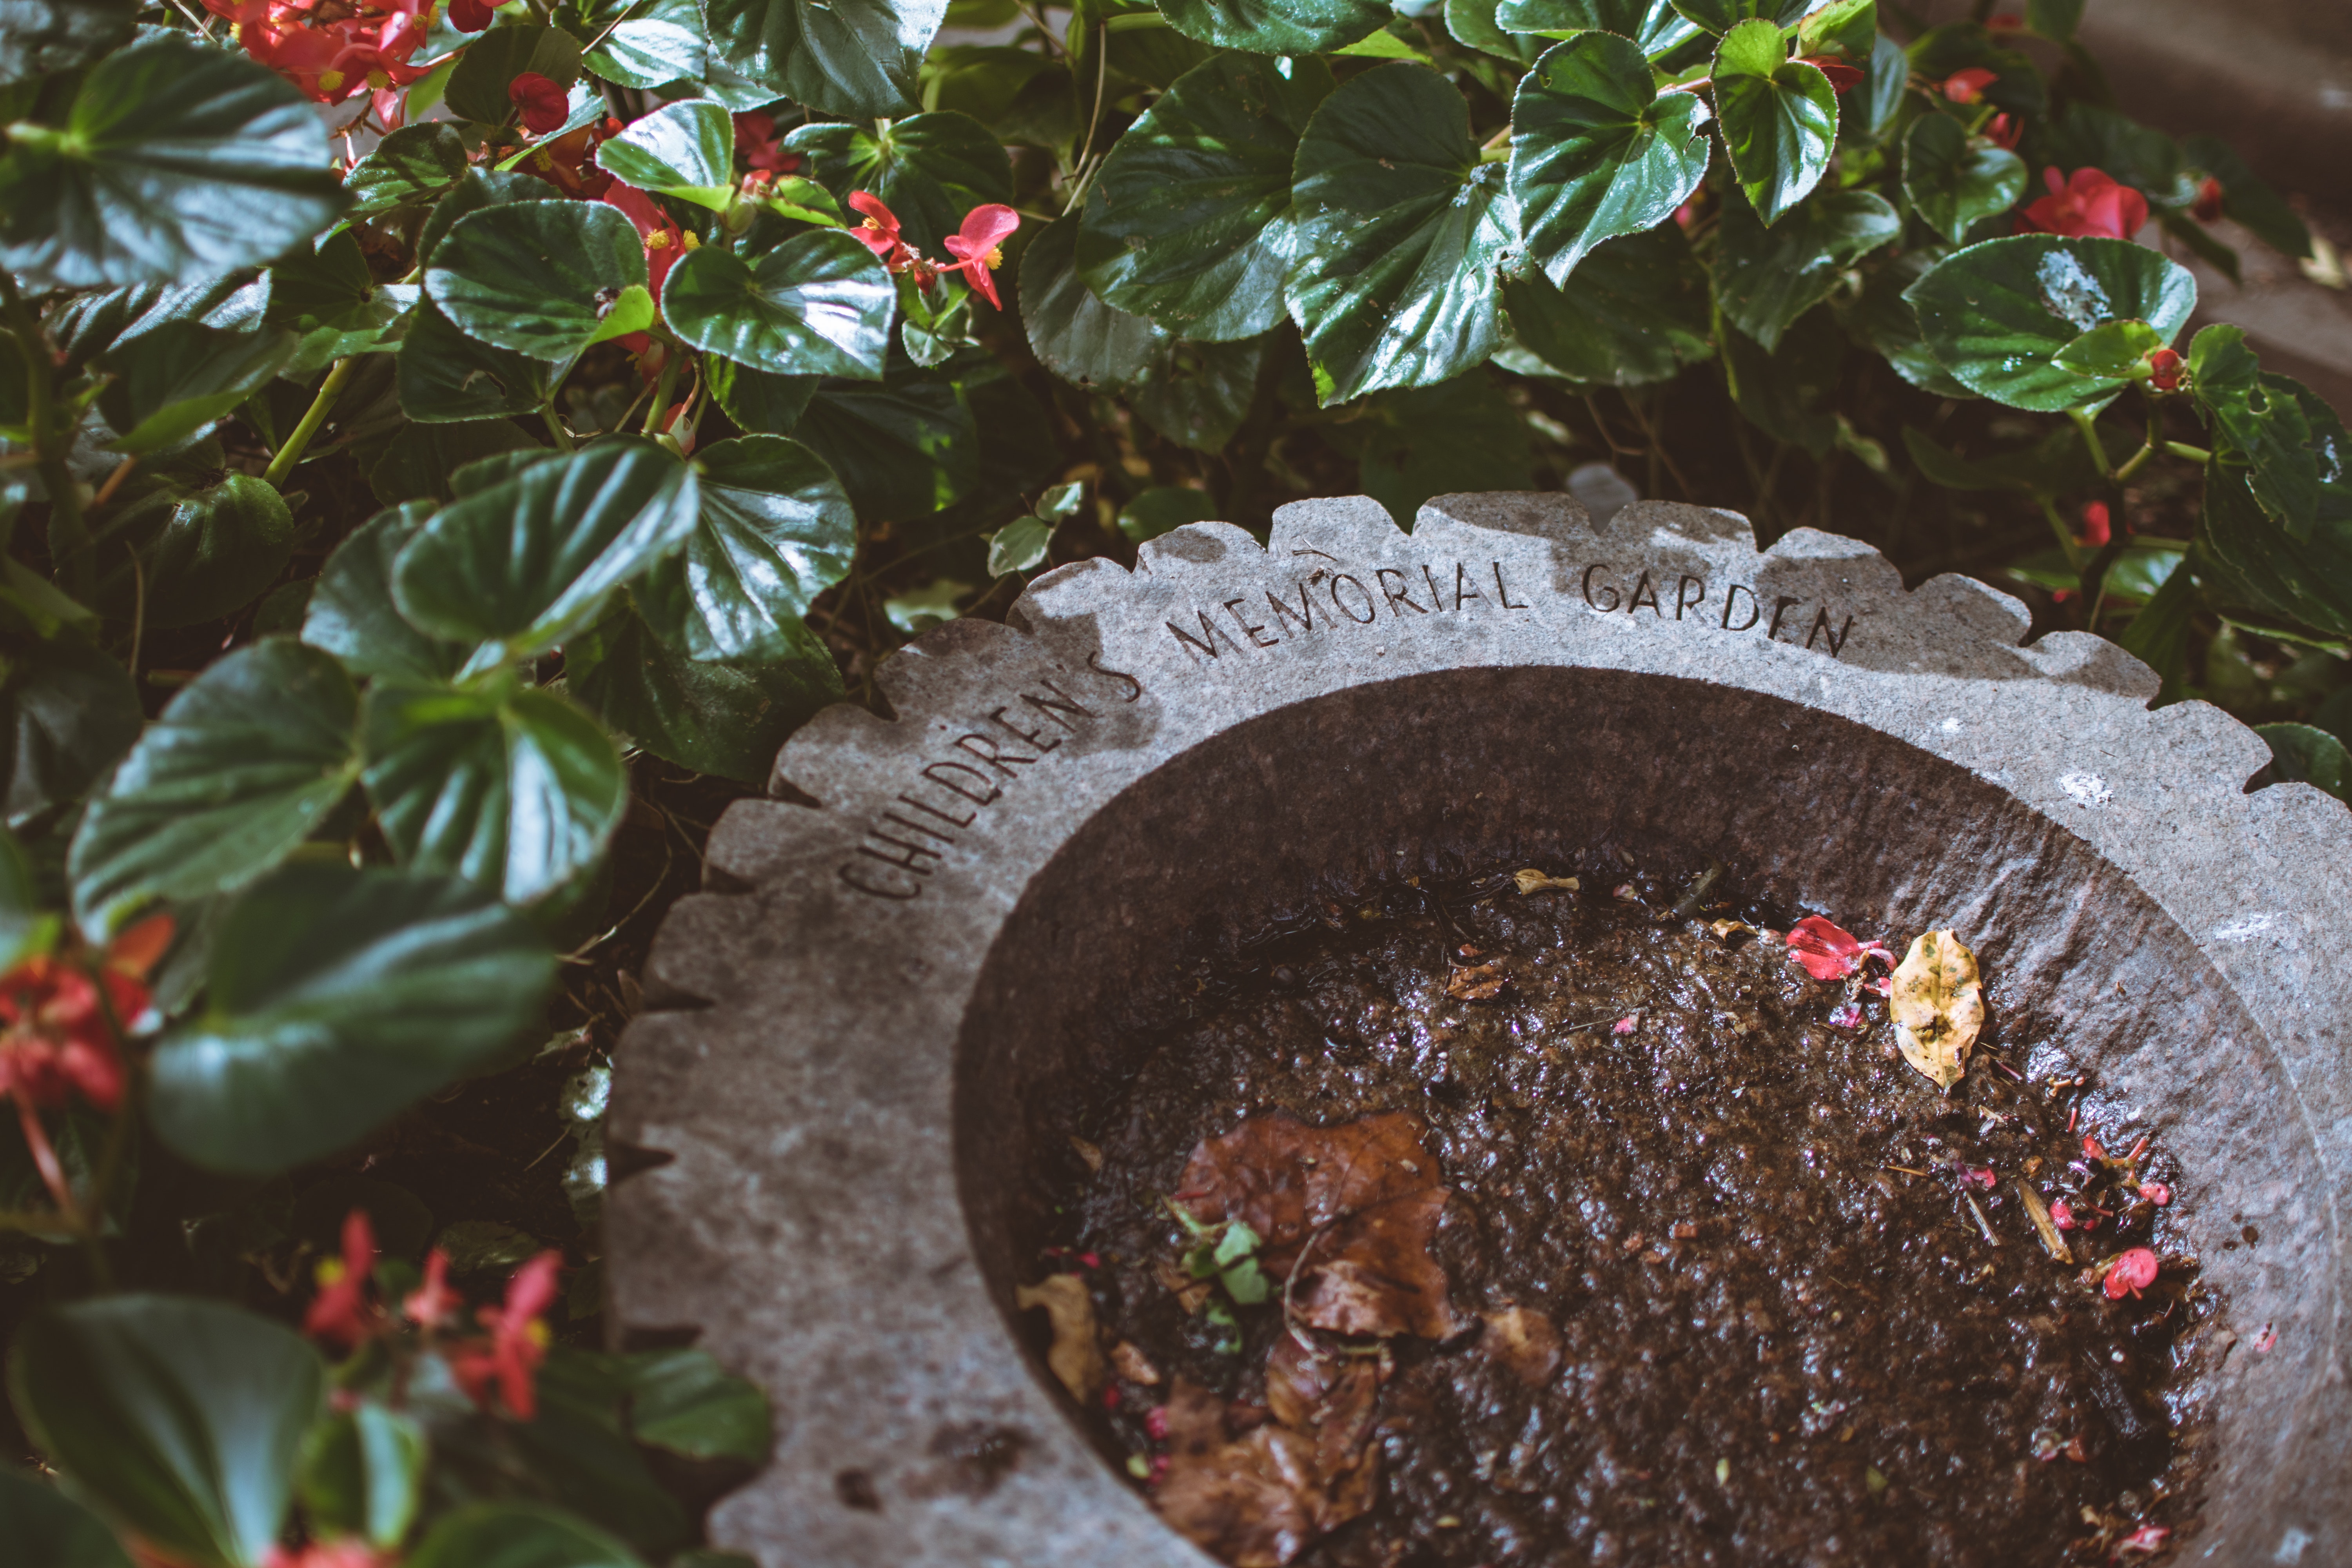
plant, flower, soil, flowerpot, houseplant